Naked Youth

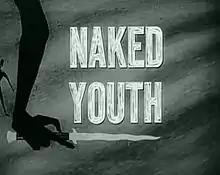
screenshot of title

Naked Youth (also known as Wild Youth) is a 1961 American action film directed by John F. Schreyer. It stars Robert Hutton and Carol Ohmart.